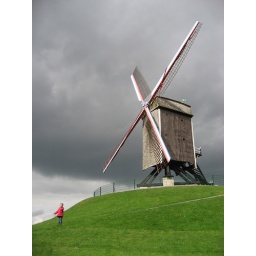
A cute little girl i took a picture of in Brugge BElgium in 2007. Its my favorite picture to date